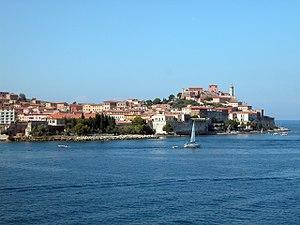
Arrivée au port de Portoferraio
Le phare de Portoferraio est un phare actif situé sur le rempart nord d'un ancien fort à Portoferraio, une commune de l'île d'Elbe, dans la région de Toscane en Italie. Il est géré par la Marina Militare et le Parc national de l'archipel toscan.
Portoferraio est une commune italienne d'environ 12 100 habitants, située dans la province de Livourne, dans la région Toscane, dans le centre de l'Italie. C'est la principale agglomération de l'île d'Elbe.